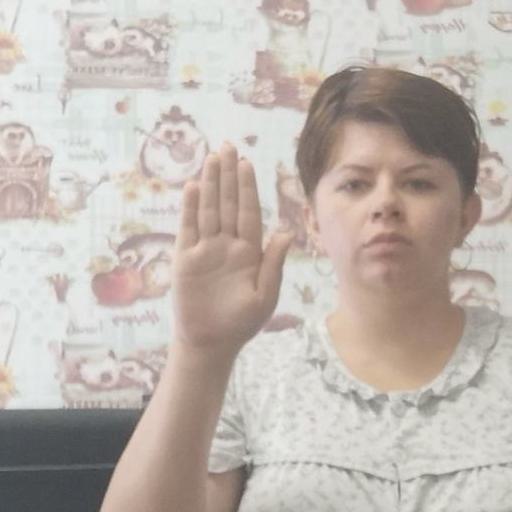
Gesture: stop